Flickers (TV series)

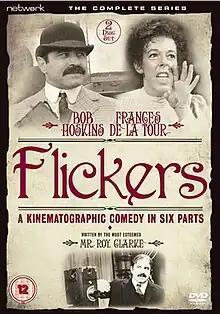

Flickers is a British television series written by Roy Clarke. Six episodes were produced by ATV which were originally broadcast on ITV in 1980. A comedy drama, it stars Bob Hoskins as a pioneering filmmaker and Frances de la Tour as the wealthy, middle-class woman who backs his ambitions.